Powder metallurgy

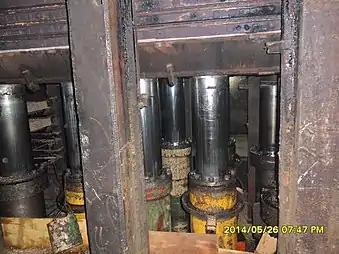
Hydraulic cylinders, or hydraulic rams, used in the hot press of a particle board machine

Atomization is accomplished by forcing a molten metal stream through an orifice at moderate pressures. A gas is introduced into the metal stream just before it leaves the nozzle, serving to create turbulence as the entrained gas expands (due to heating) and exits into a large collection volume exterior to the orifice. The collection volume is filled with gas to promote further turbulence of the molten metal jet. Air and powder streams are segregated using gravity or cyclonic separation.